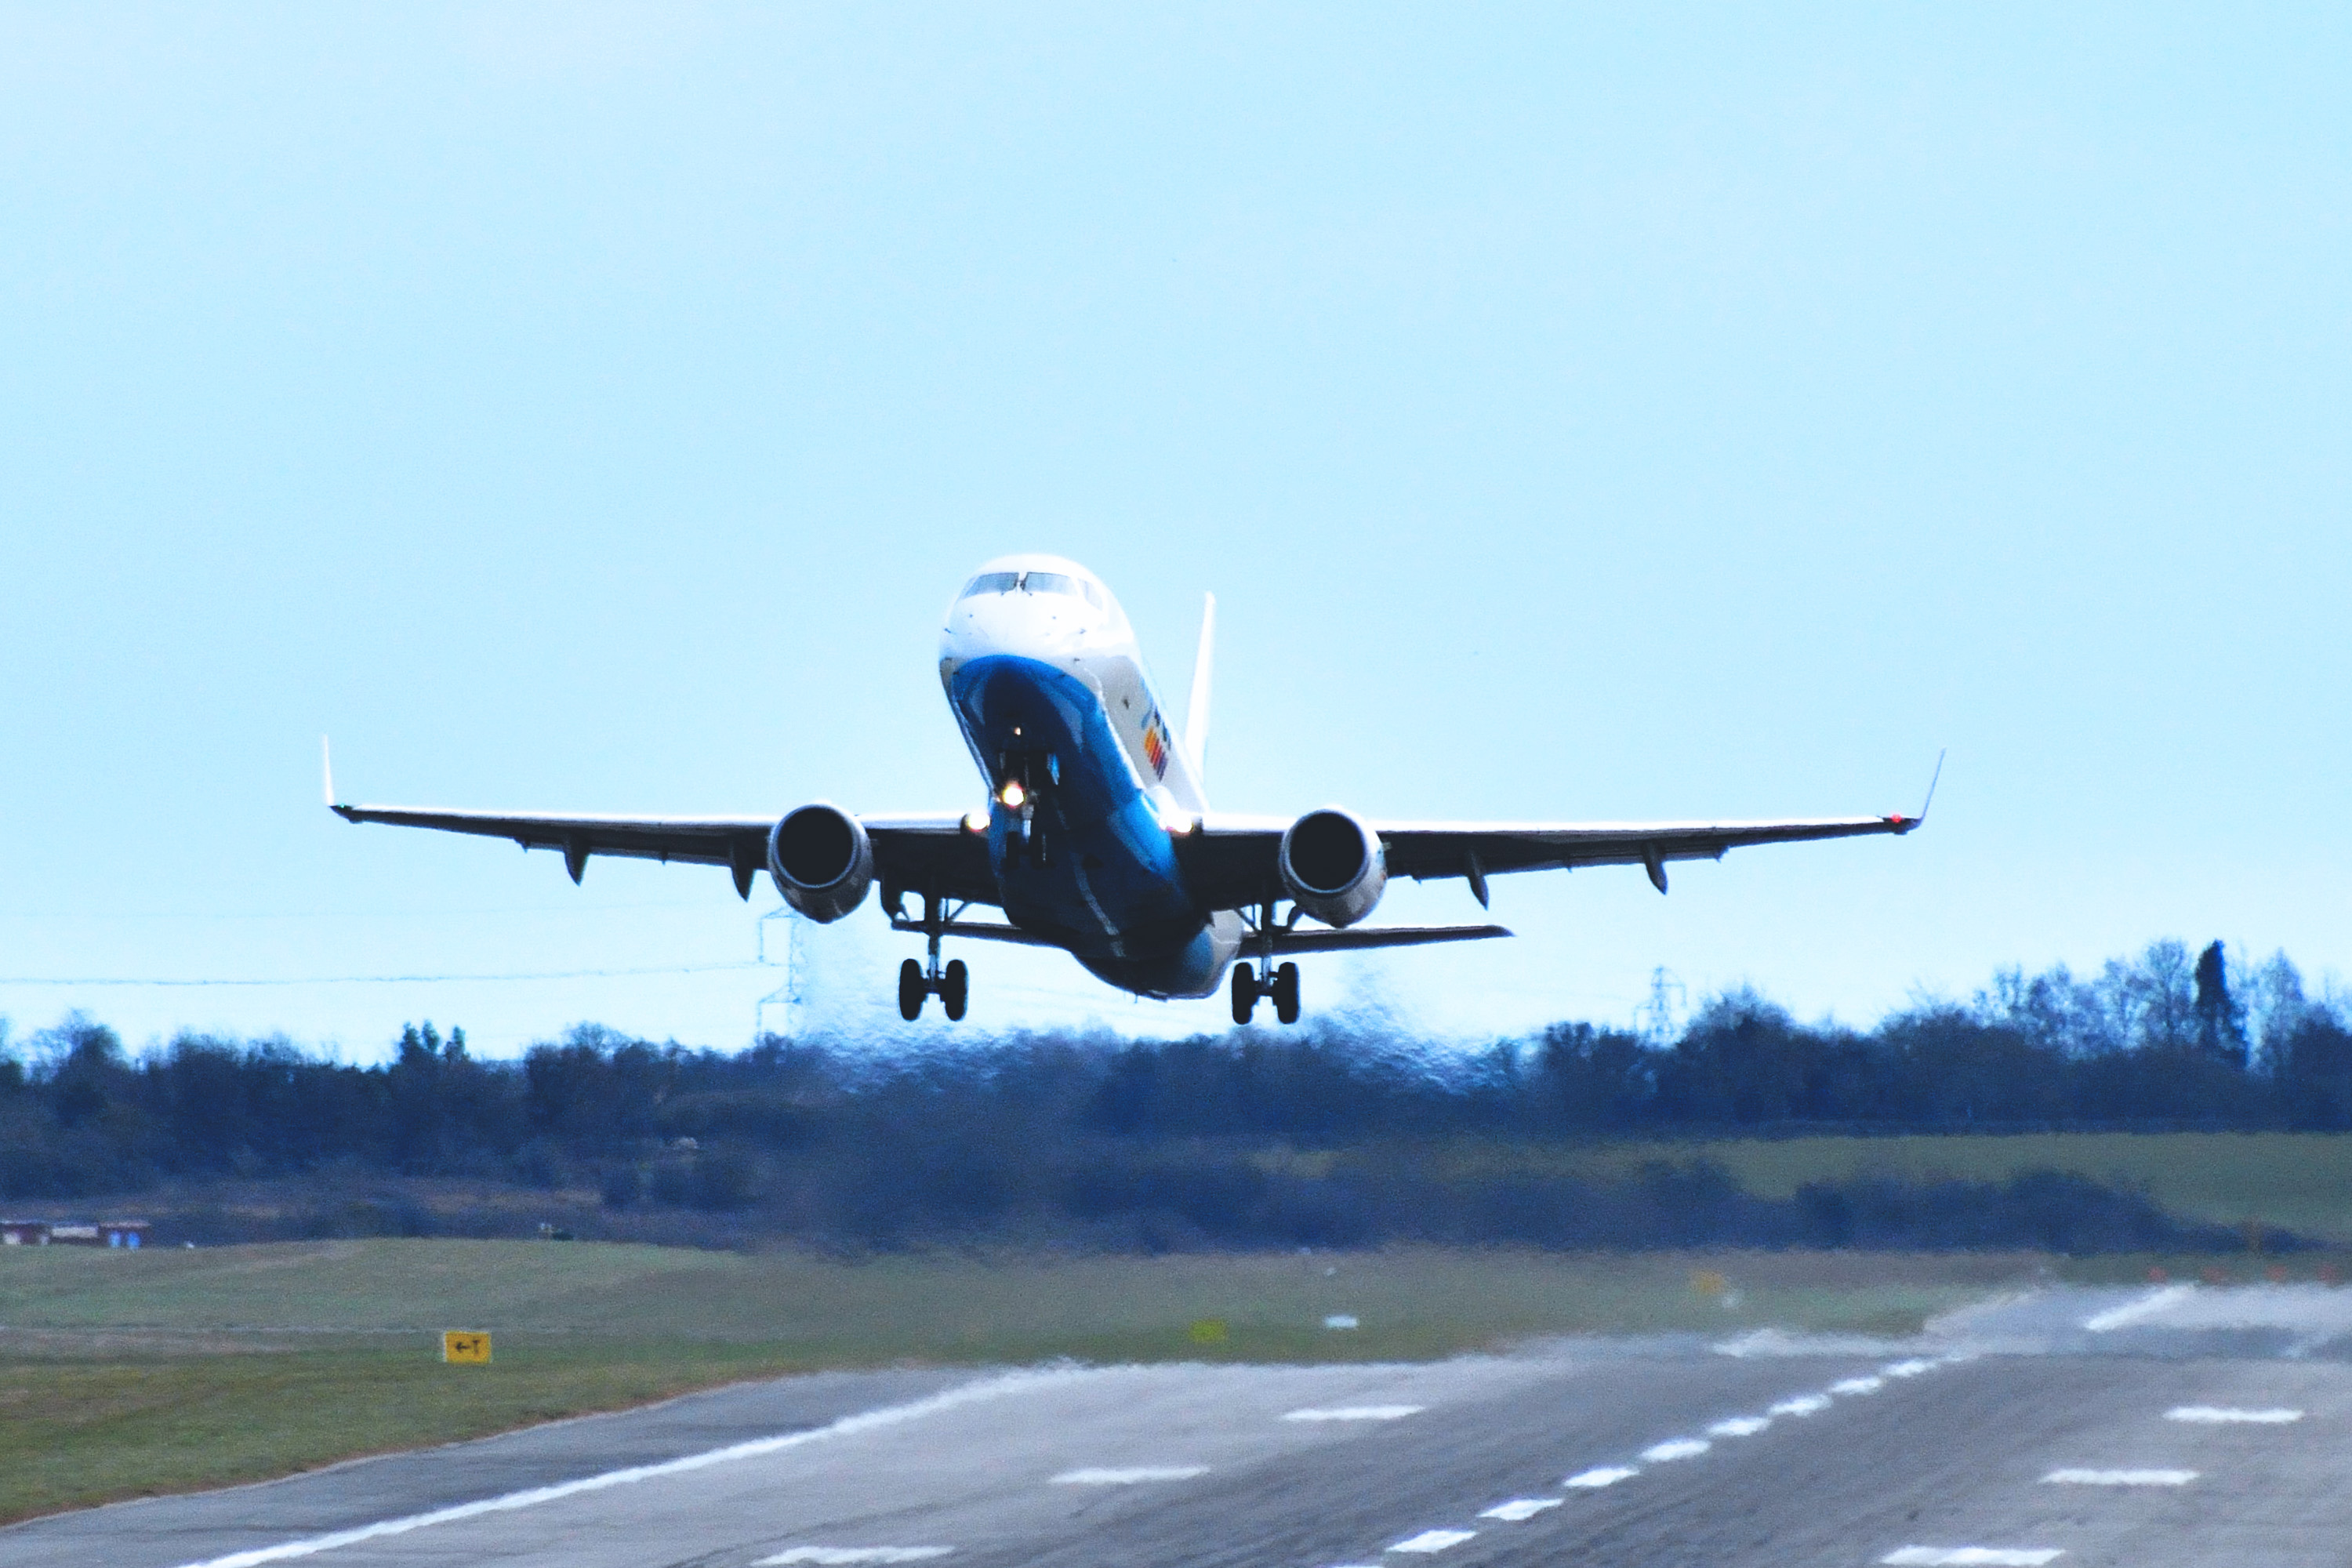
airline, aviation, vehicle, airplane, air travel, airliner, aircraft, takeoff, flight, aerospace engineering, wide body aircraft, narrow body aircraft, flap, airport, landing, transport, aircraft engine, boeing 737, airbus, airbus a320 family, boeing 737 next generation, sky, boeing 777, boeing 767, boeing, runway, event, jet aircraft, aerospace manufacturer, Twinjet, service, boeing 757